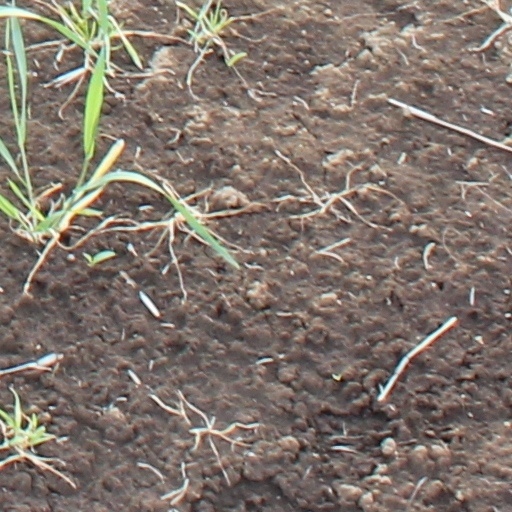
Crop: wheat